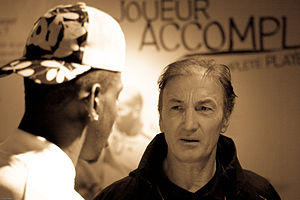
Erick Mombaerts
Erick Mombaerts er en tidligere fransk fodboldspiller og træner.